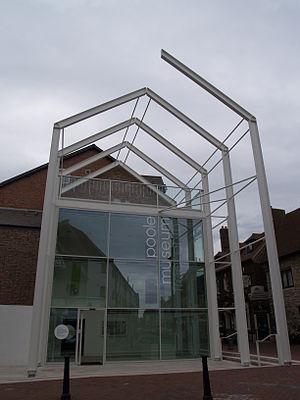
Cette liste des musées du Dorset, Angleterre contient des musées qui sont définis dans ce contexte comme des institutions qui recueillent et soignent des objets d'intérêt culturel, artistique, scientifique ou historique. leurs collections ou expositions connexes disponibles pour la consultation publique. Sont également inclus les galeries d'art à but non lucratif et les galeries d'art universitaires. Les musées virtuels ne sont pas inclus.